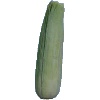
Label: Corn Husk 1